Almedalen Week

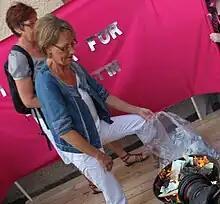
Gudrun Schyman sets fire to money

With the increasing numbers of activities it has become more difficult for the individual participants to get noticed by spectators and the media. This has resulted in a number of spectacular actions during the years. In 2010, the spokesperson for the Feminist Initiative, Gudrun Schyman, burned SEK 100,000 during a speech about the inequality in wages for men and women. In 2005, actress Kim Anderzon, artist Ernst Billgren, musician Olle Ljungström, among others, declared that a new party, the "Kulturpartiet" (the Cultural Party), had been created and that they were candidates for the Riksdag.